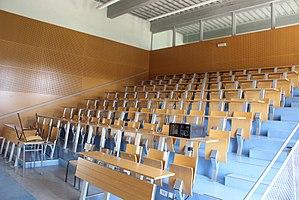
Amphithéâtre Sainte-Marthe
L'hôpital Ibn Sina d'Adrar est une structure sanitaire, sise dans la commune d'Adrar, qui dépend du centre hospitalier universitaire d'Oran, et qui relève de la Direction de la Santé et de la Population de la wilaya d'Adrar autant que l'hôpital Mohamed Hachemi de Timimoun, l'hôpital de Reggane, l'hôpital Noureddine Sahraoui d'Aoulef, l'hôpital de Bordj Badji Mokhtar, l'hôpital de Zaouiet Kounta, l'hôpital d'Aougrout et l'hôpital de Tililane.
L'hôpital Mohamed Boudaoud de Dellys est une structure sanitaire, sise dans la commune de Dellys, dans la daïra de Dellys en région de Basse Kabylie, qui relève de la Direction de la Santé et de la Population de la wilaya de Boumerdès, autant que l'hôpital de Thénia et l'hôpital de Bordj Ménaïel.
L'hôpital de Bordj Ménaïel est une structure sanitaire, sise dans la commune de Bordj Ménaïel, dans la daïra de Bordj Ménaïel en région de Basse Kabylie, qui relève de la Direction de la Santé et de la Population de la wilaya de Boumerdès, autant que l'hôpital de Thénia et l'hôpital Mohamed Boudaoud de Dellys.
L'hôpital Nadir Mohamed est une structure sanitaire, sise au centre de la ville de Tizi Ouzou, qui dépend du centre hospitalo-universitaire de Tizi Ouzou dans la Grande Kabylie en Algérie, et qui relève de la Direction de la Santé et de la Population de la wilaya de Tizi Ouzou, autant que l'hôpital Sidi Belloua.